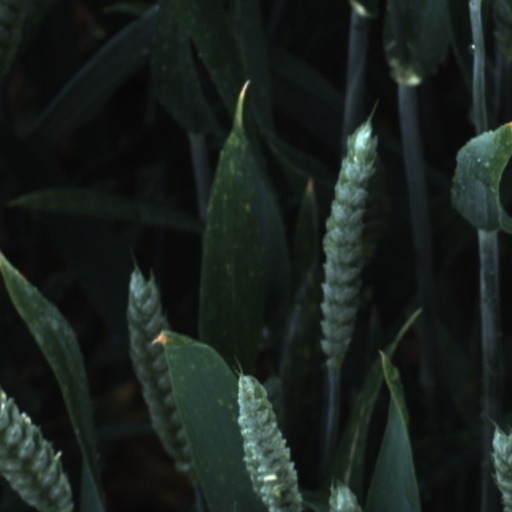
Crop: wheat